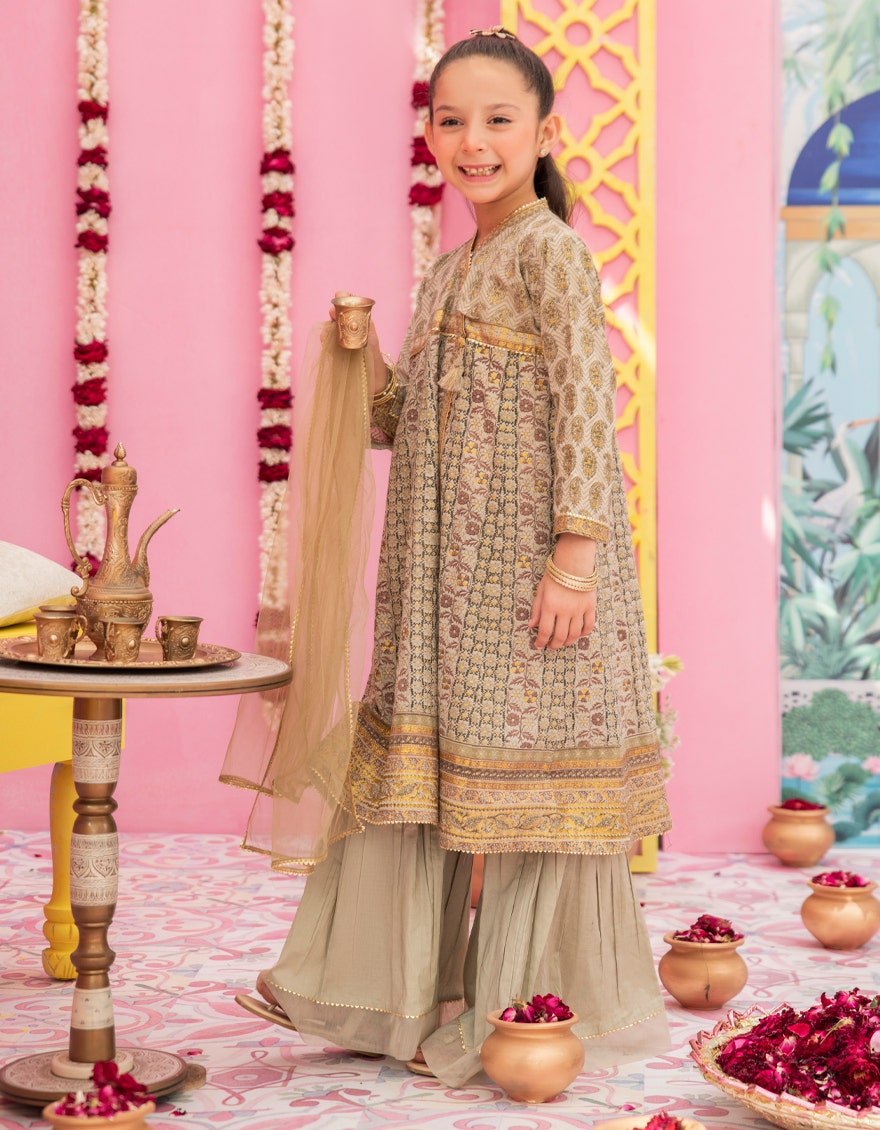
khaki karim kurta set